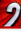
Number: 2